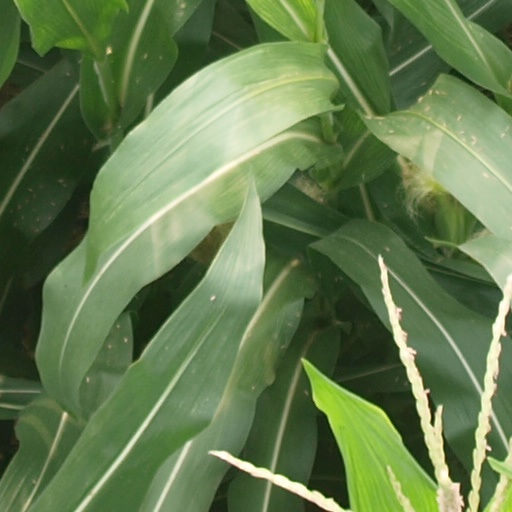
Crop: maize; corn